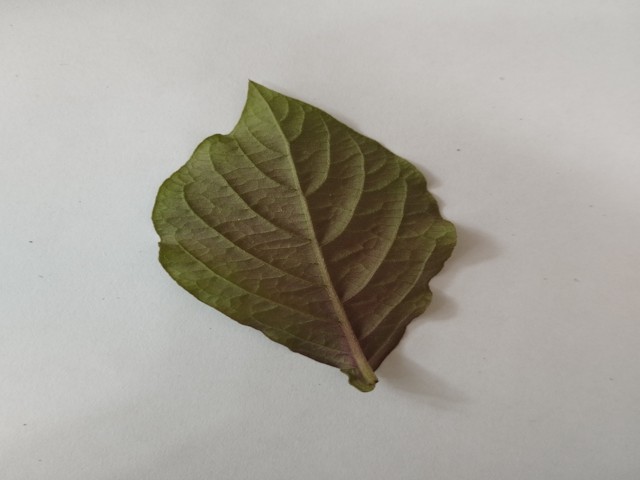
Plant: apang